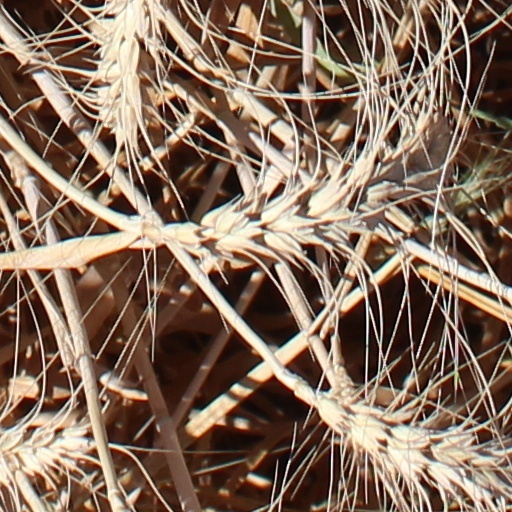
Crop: wheat